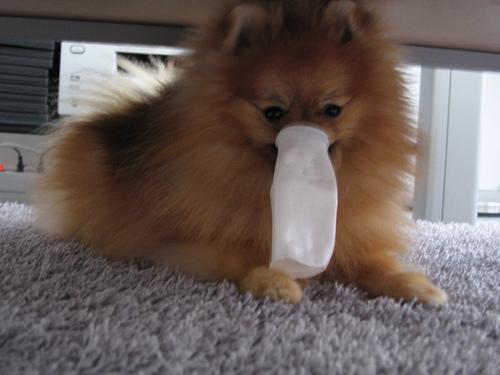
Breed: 1936-n000005-Pomeranian